Tigran Balayan

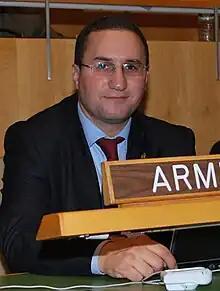
Portrait of Tigran Balayan

Tigran Balayan (Armenian: Տիգրան Բալայան; born October 29, 1977, in Yerevan, Armenian SSR) is an Armenian diplomat and historian. He served as the Ambassador of Armenia to the Kingdom of the Netherlands and Permanent Representative of the Republic of Armenia to the OPCW. , Balayan serves as the Head of the Mission of Armenia to the European Union and the ambassador of Armenia to Belgium.